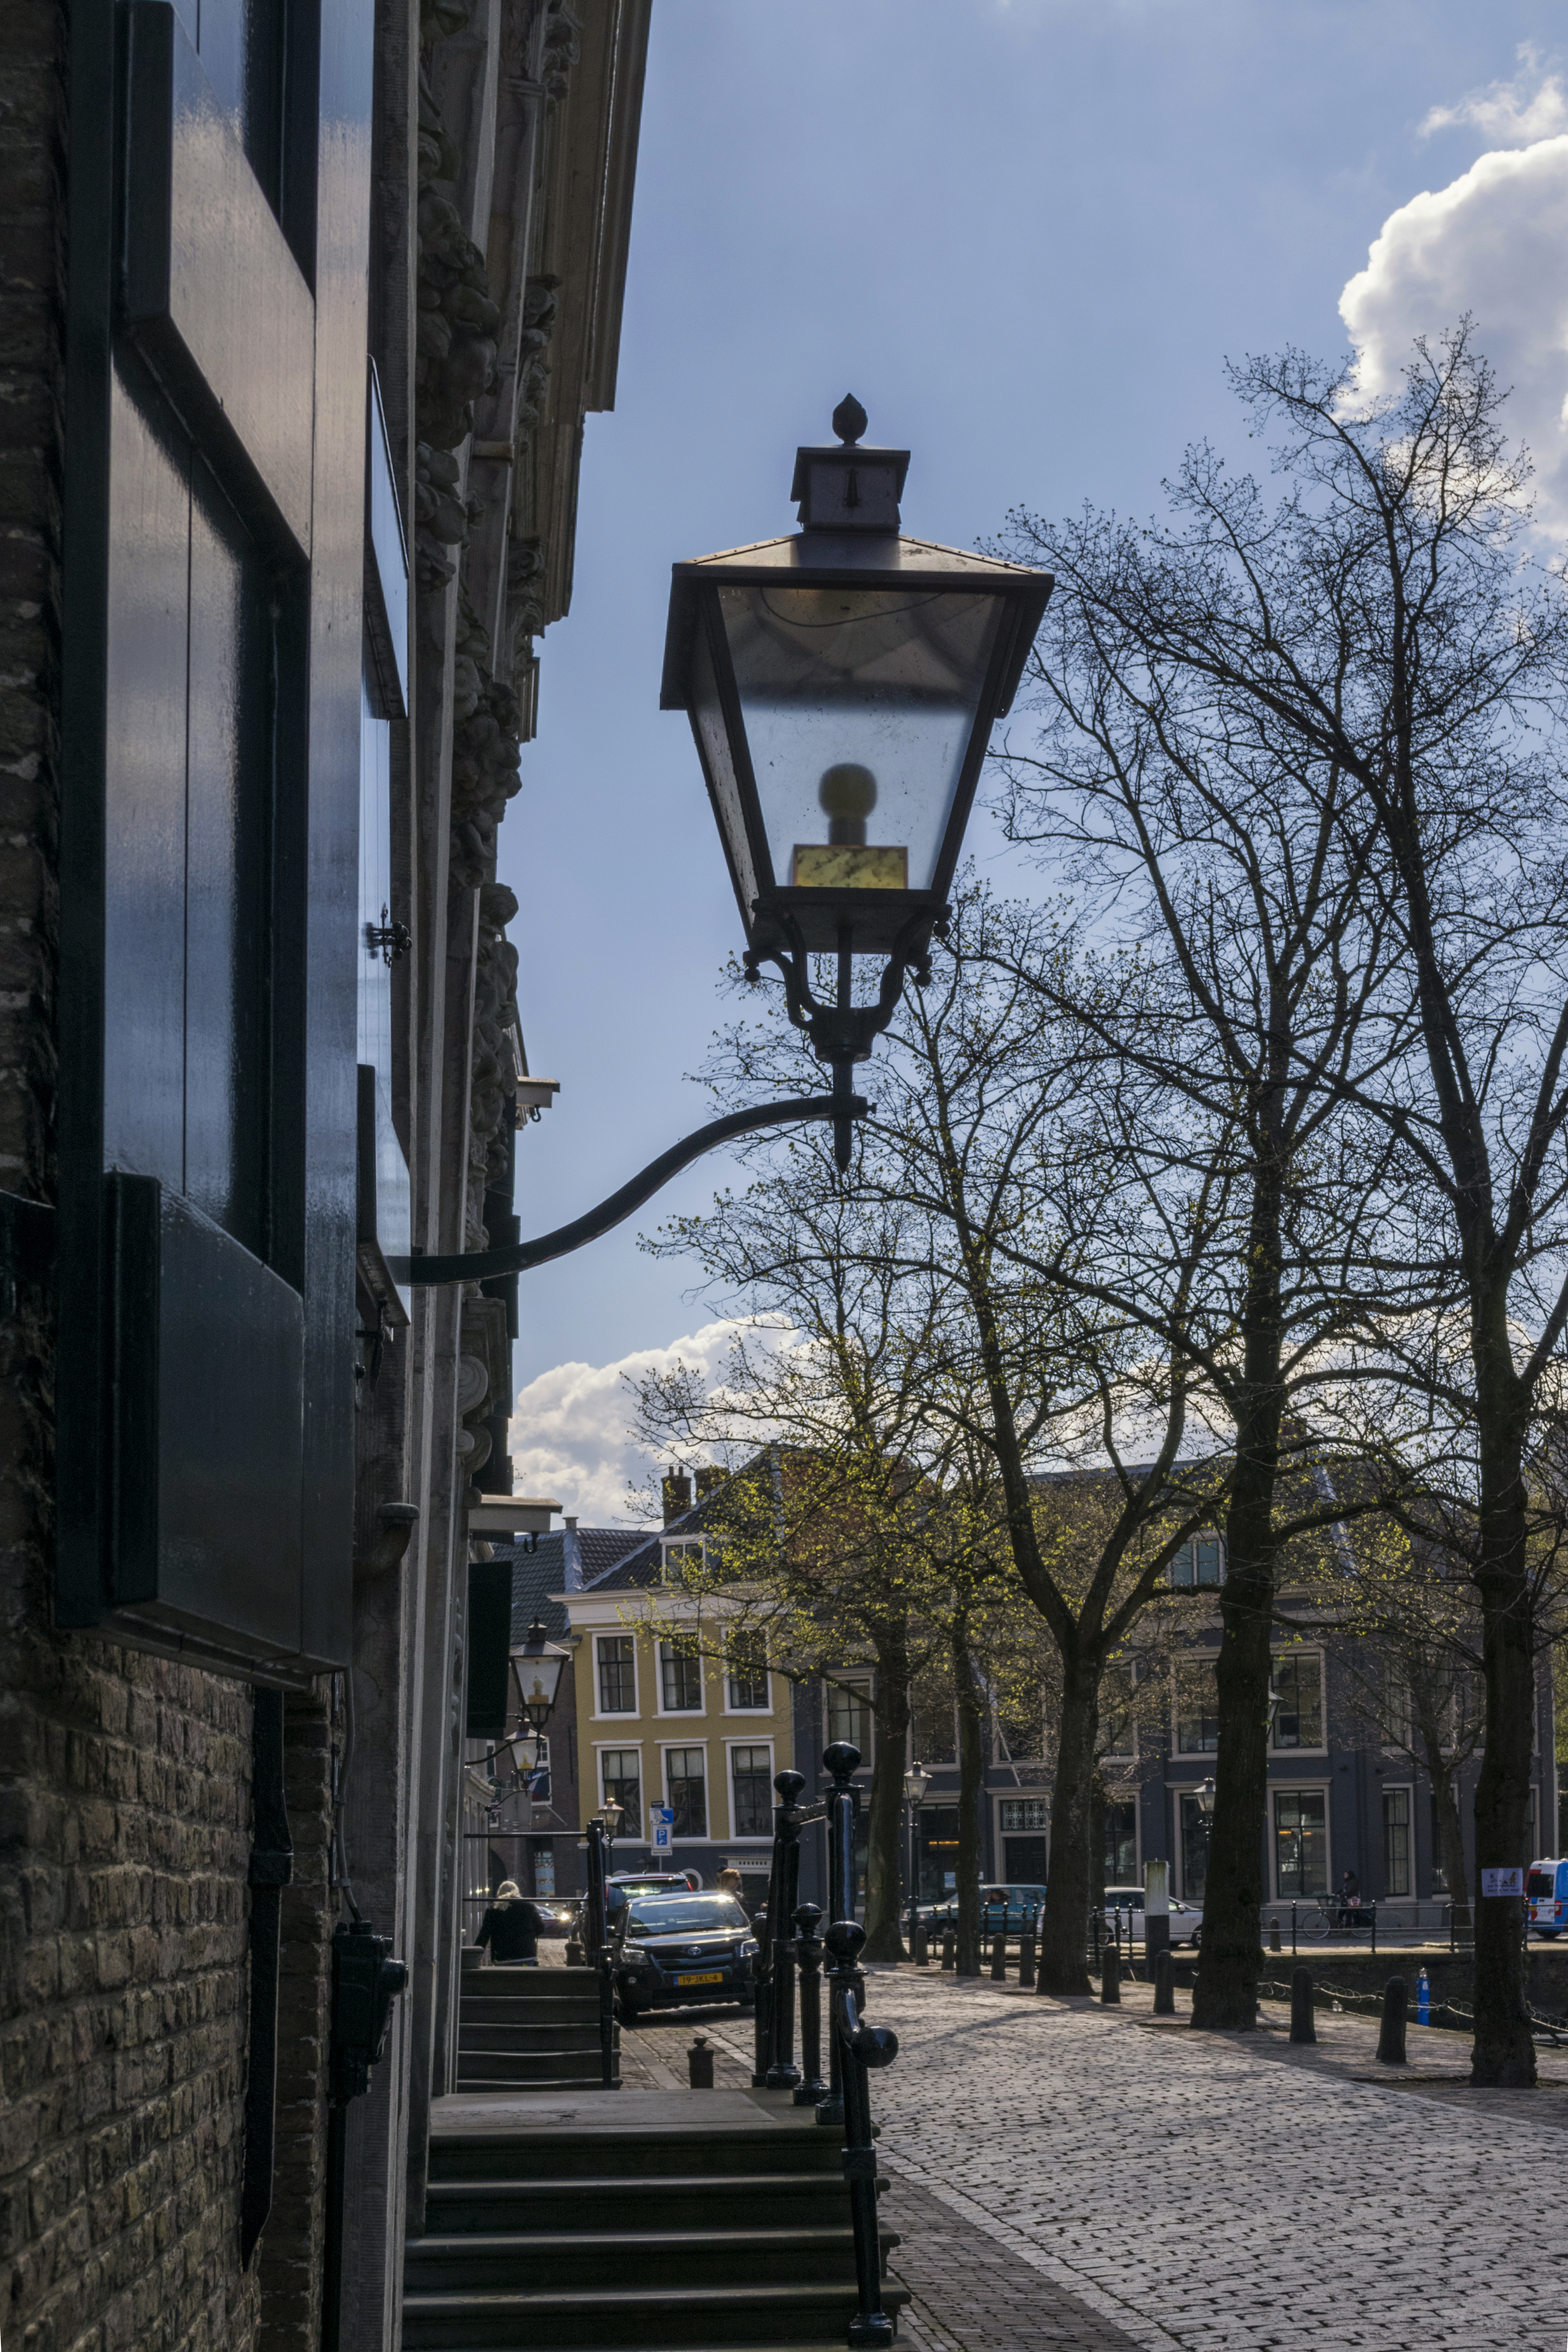
outdoor, architecture, road, street, town, building, alley, city, urban, cityscape, downtown, transport, evening, tower, street light, nikon, lane, lighting, nederland, netherlands, infrastructure, outdoorphotography, light fixture, monumental, urbanphotography, paulvandevelde, pdvandevelde, padagudaloma, dordrecht, stadsfotografie, nederlandinfotos, stadswandeling, neighbourhood, monumentaal, korteengelenburgerkade, urban area, human settlement